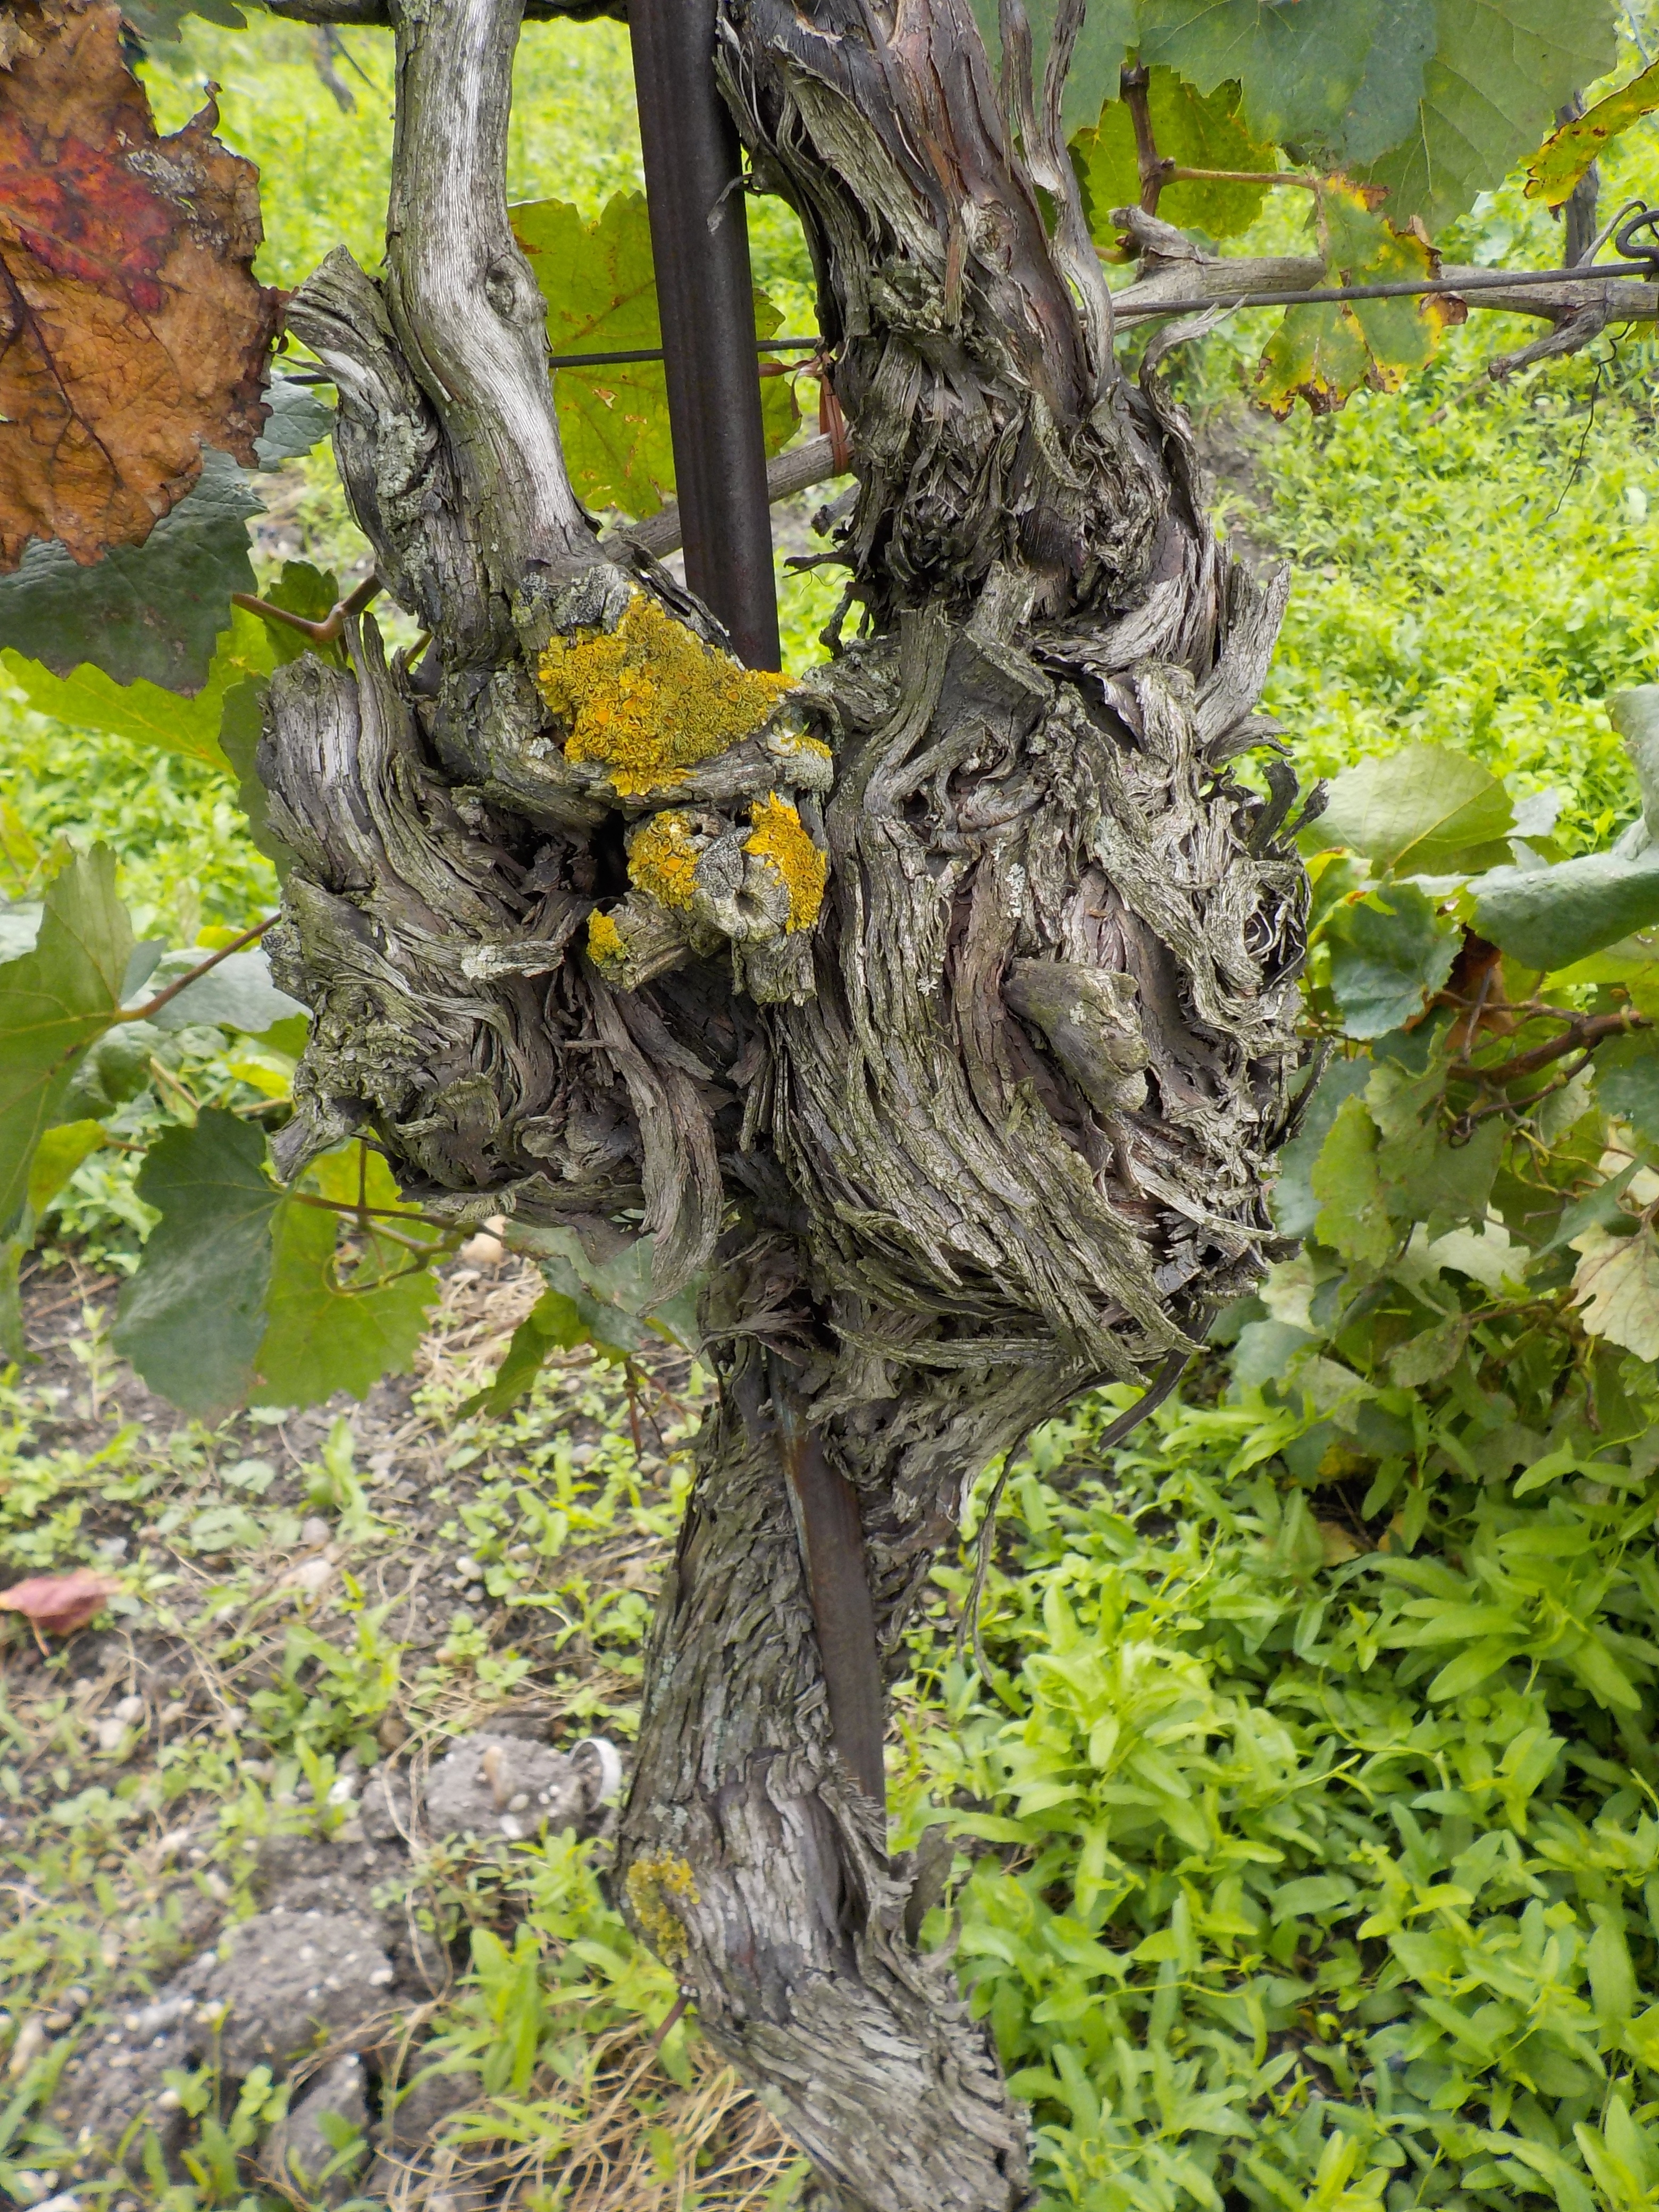
tree, branch, plant, wood, vine, leaf, flower, trunk, green, jungle, produce, autumn, botany, garden, flora, tribe, sculpture, rainforest, woodland, woody plant